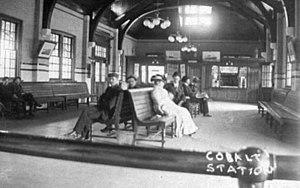
La gare de Cobalt à Cobalt est desservie par l'ONR jusqu'en 2012.